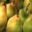
Label: pear